Pavlo Lazarenko

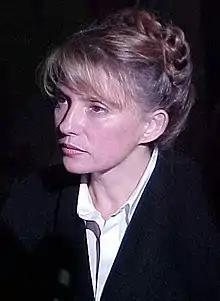
Yulia Tymoshenko (pictured here in 2002) was important in Lazarenko's privatisation efforts.

While in charge of the Cabinet, Lazarenko reportedly exercised control over many lucrative business projects and speculatively charged 50 percent of profits for his patronage. At that time, he maintained a close business relationship with Yulia Tymoshenko, then the CEO of United Energy Systems of Ukraine, a monopoly that imported Russian natural gas. "Forbes" described Lazarenko and Tymoshenko as "the Ukrainian Bonnie and Clyde" for their theft of money in the oil and gas sector.